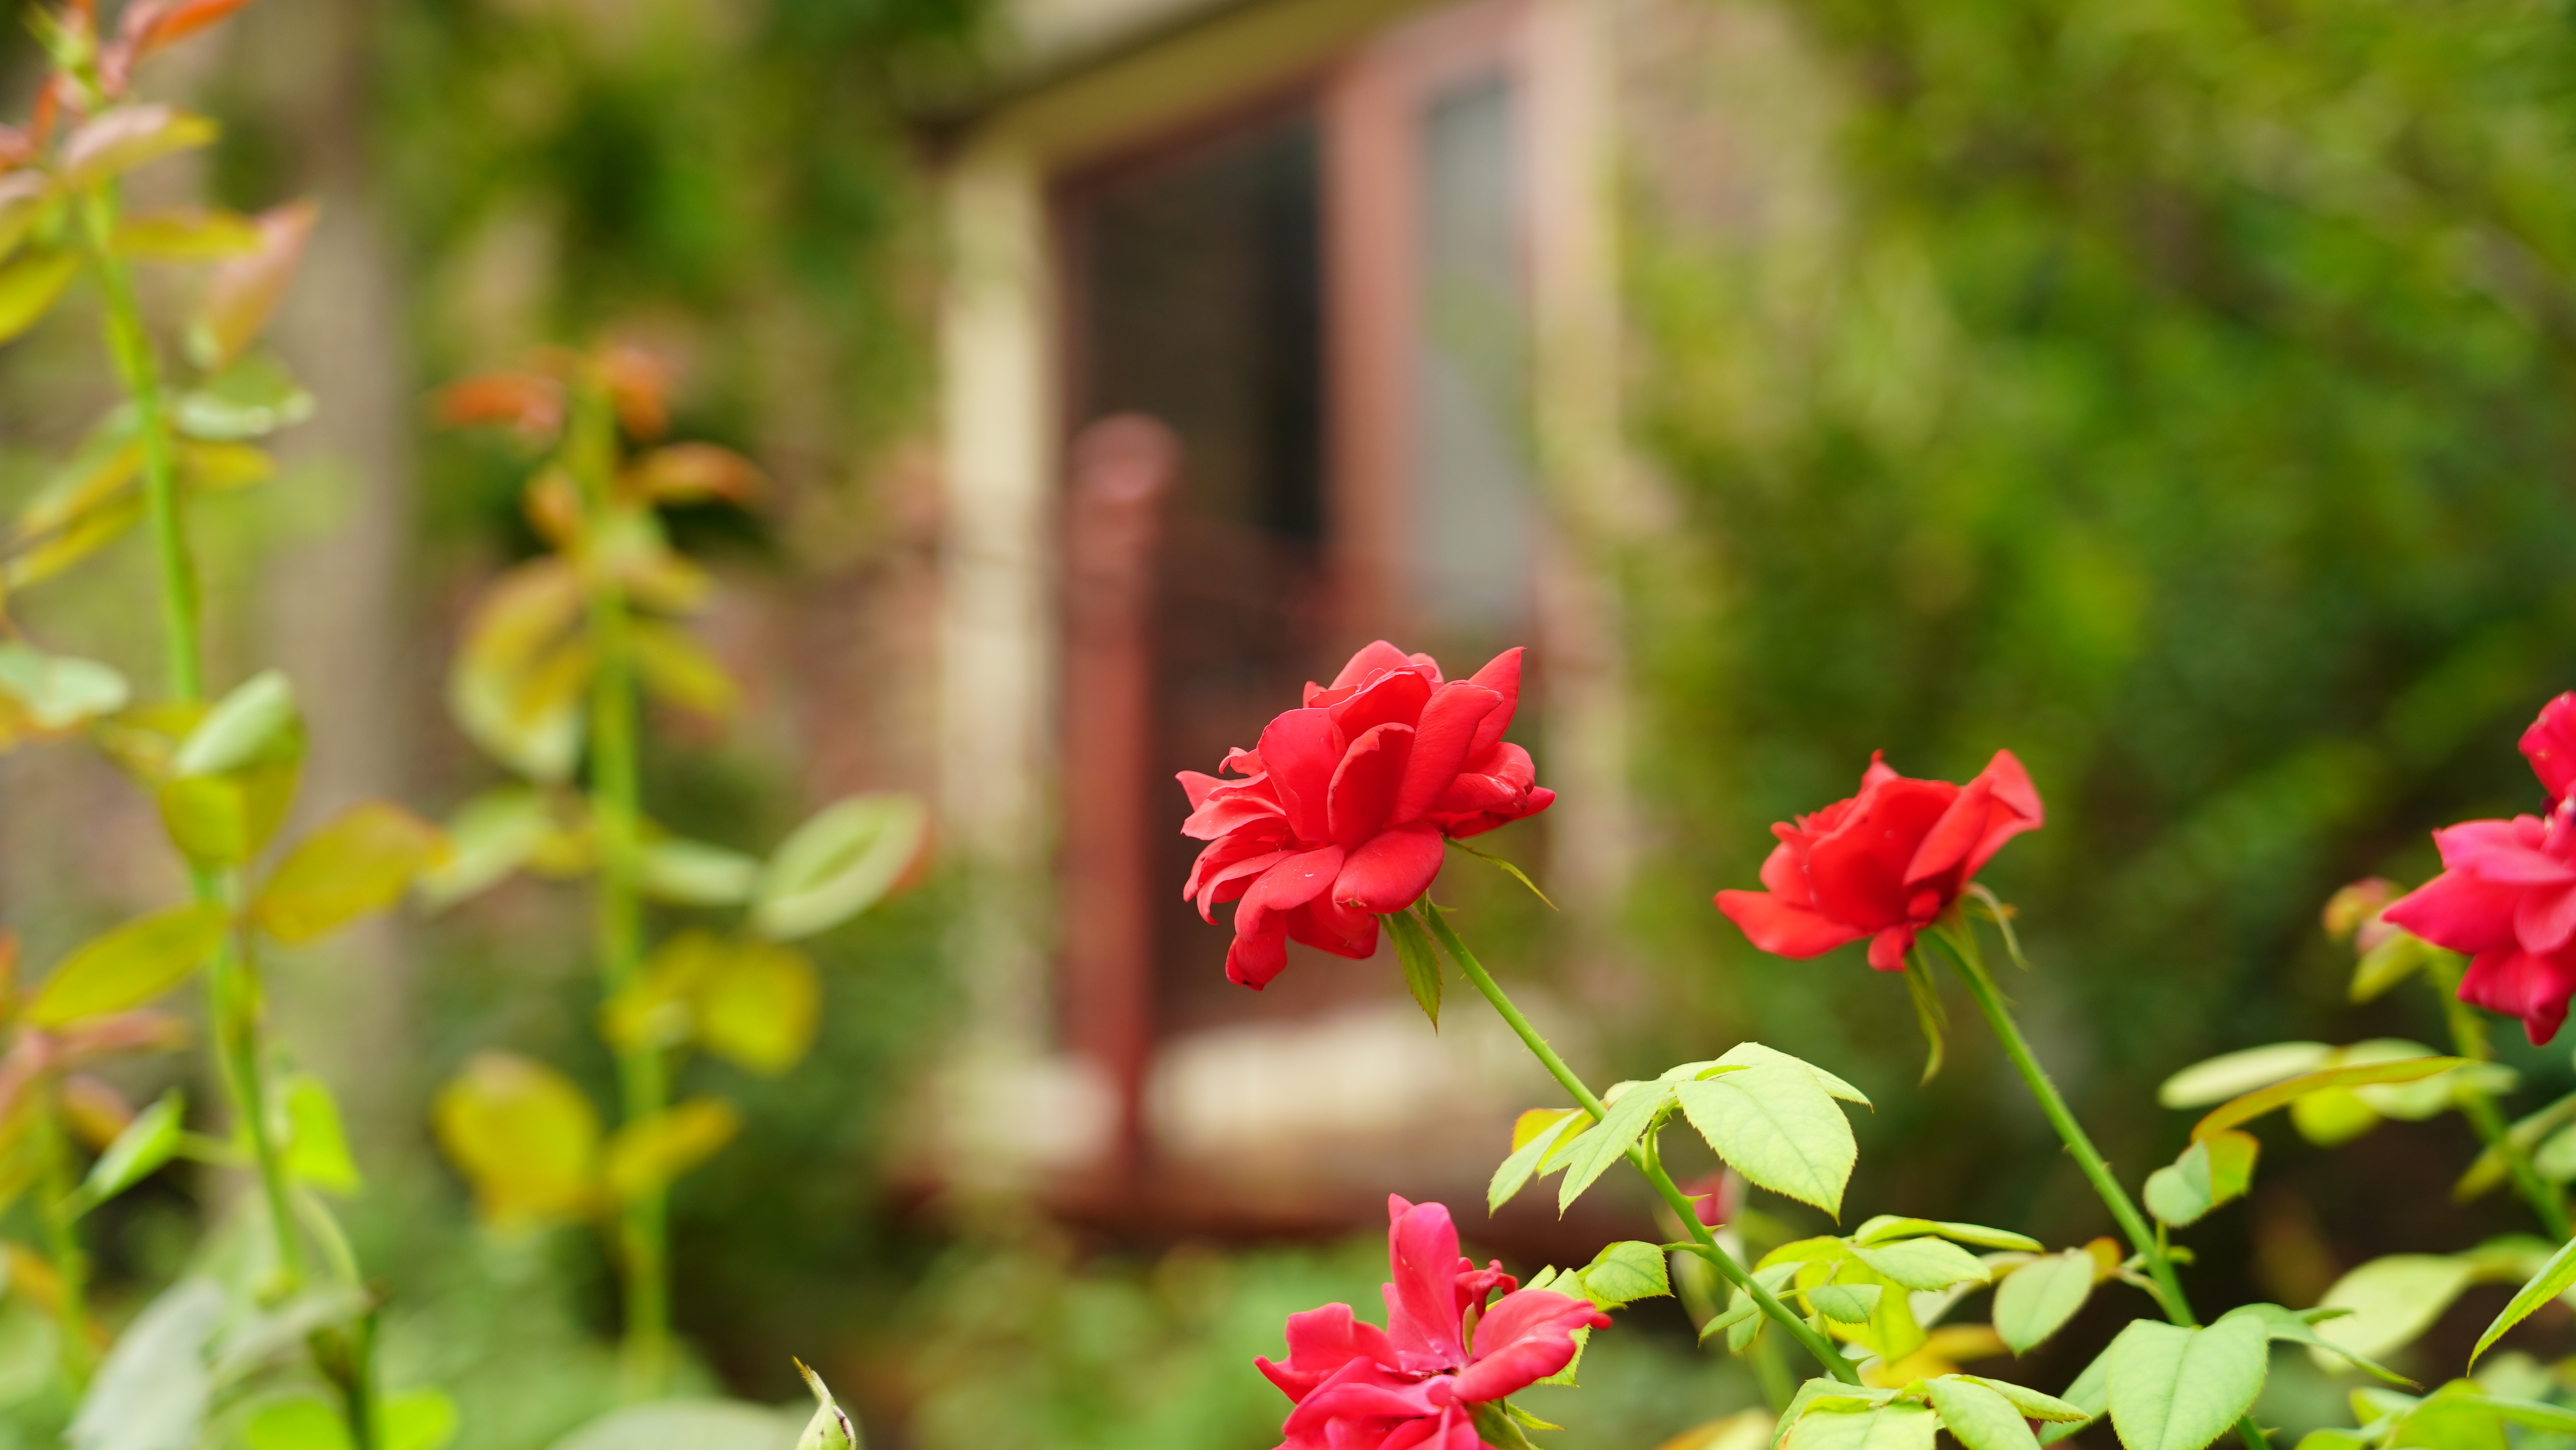
flower, plant, petal, window, wood, grass, house, herbaceous plant, rose, rose family, flowering plant, annual plant, landscape, shrub, rose order, garden roses, groundcover, floribunda, magenta, garden, building, carmine, peach, plant stem, Hybrid tea rose, natural landscape, rosa centifolia, coquelicot, malvales, landscaping, yard, trunk, soil, hollyhocks